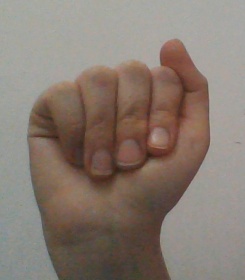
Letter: saad